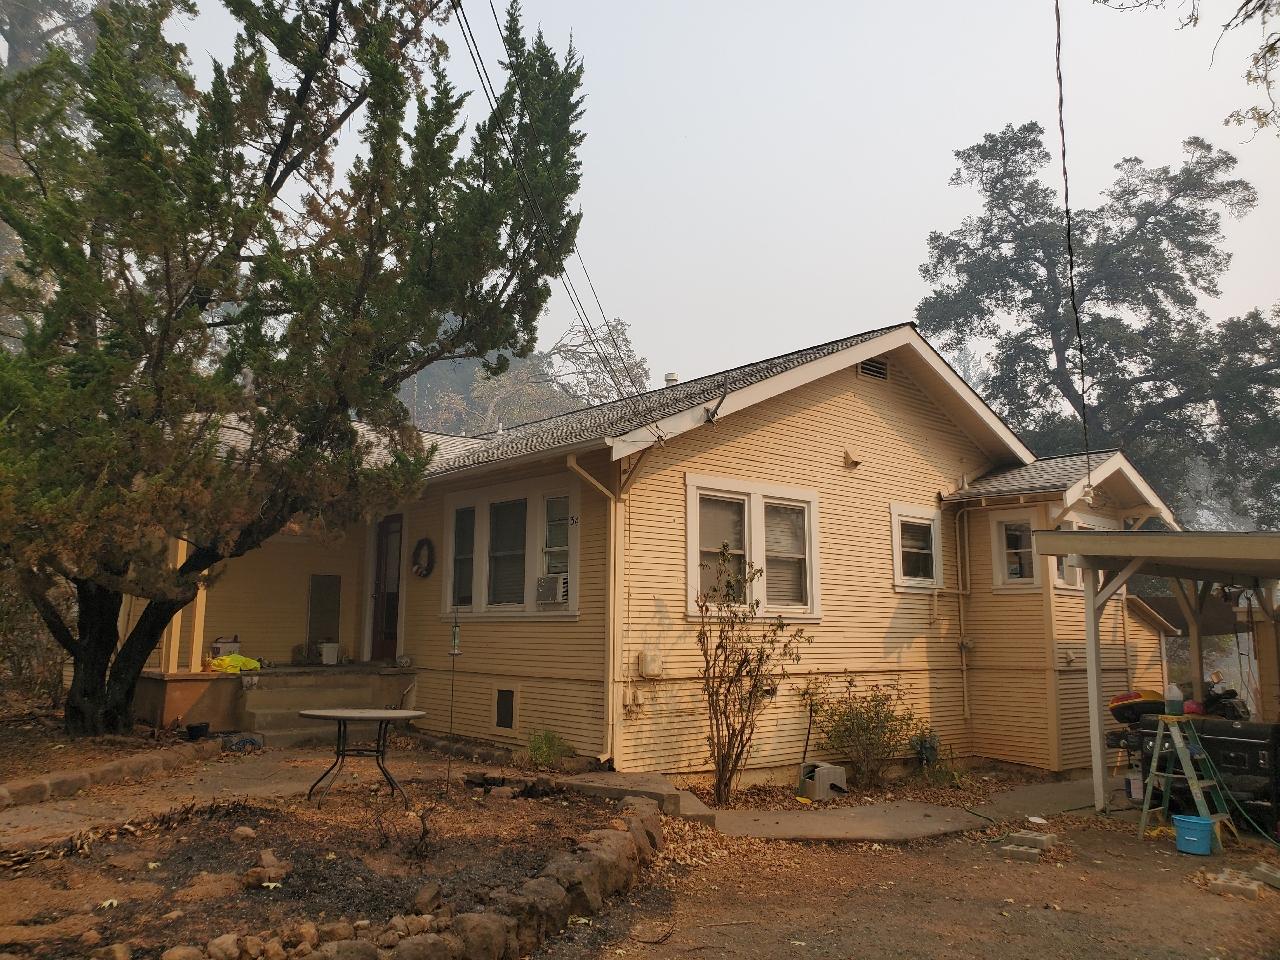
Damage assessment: minor